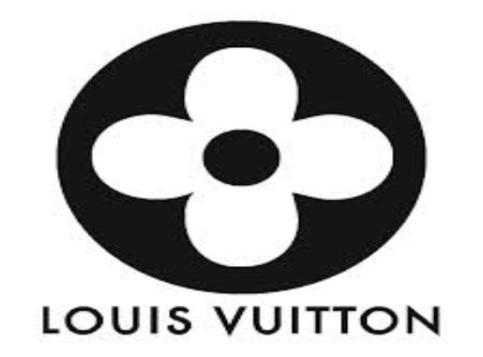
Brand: louis vuitton-1
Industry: Clothes